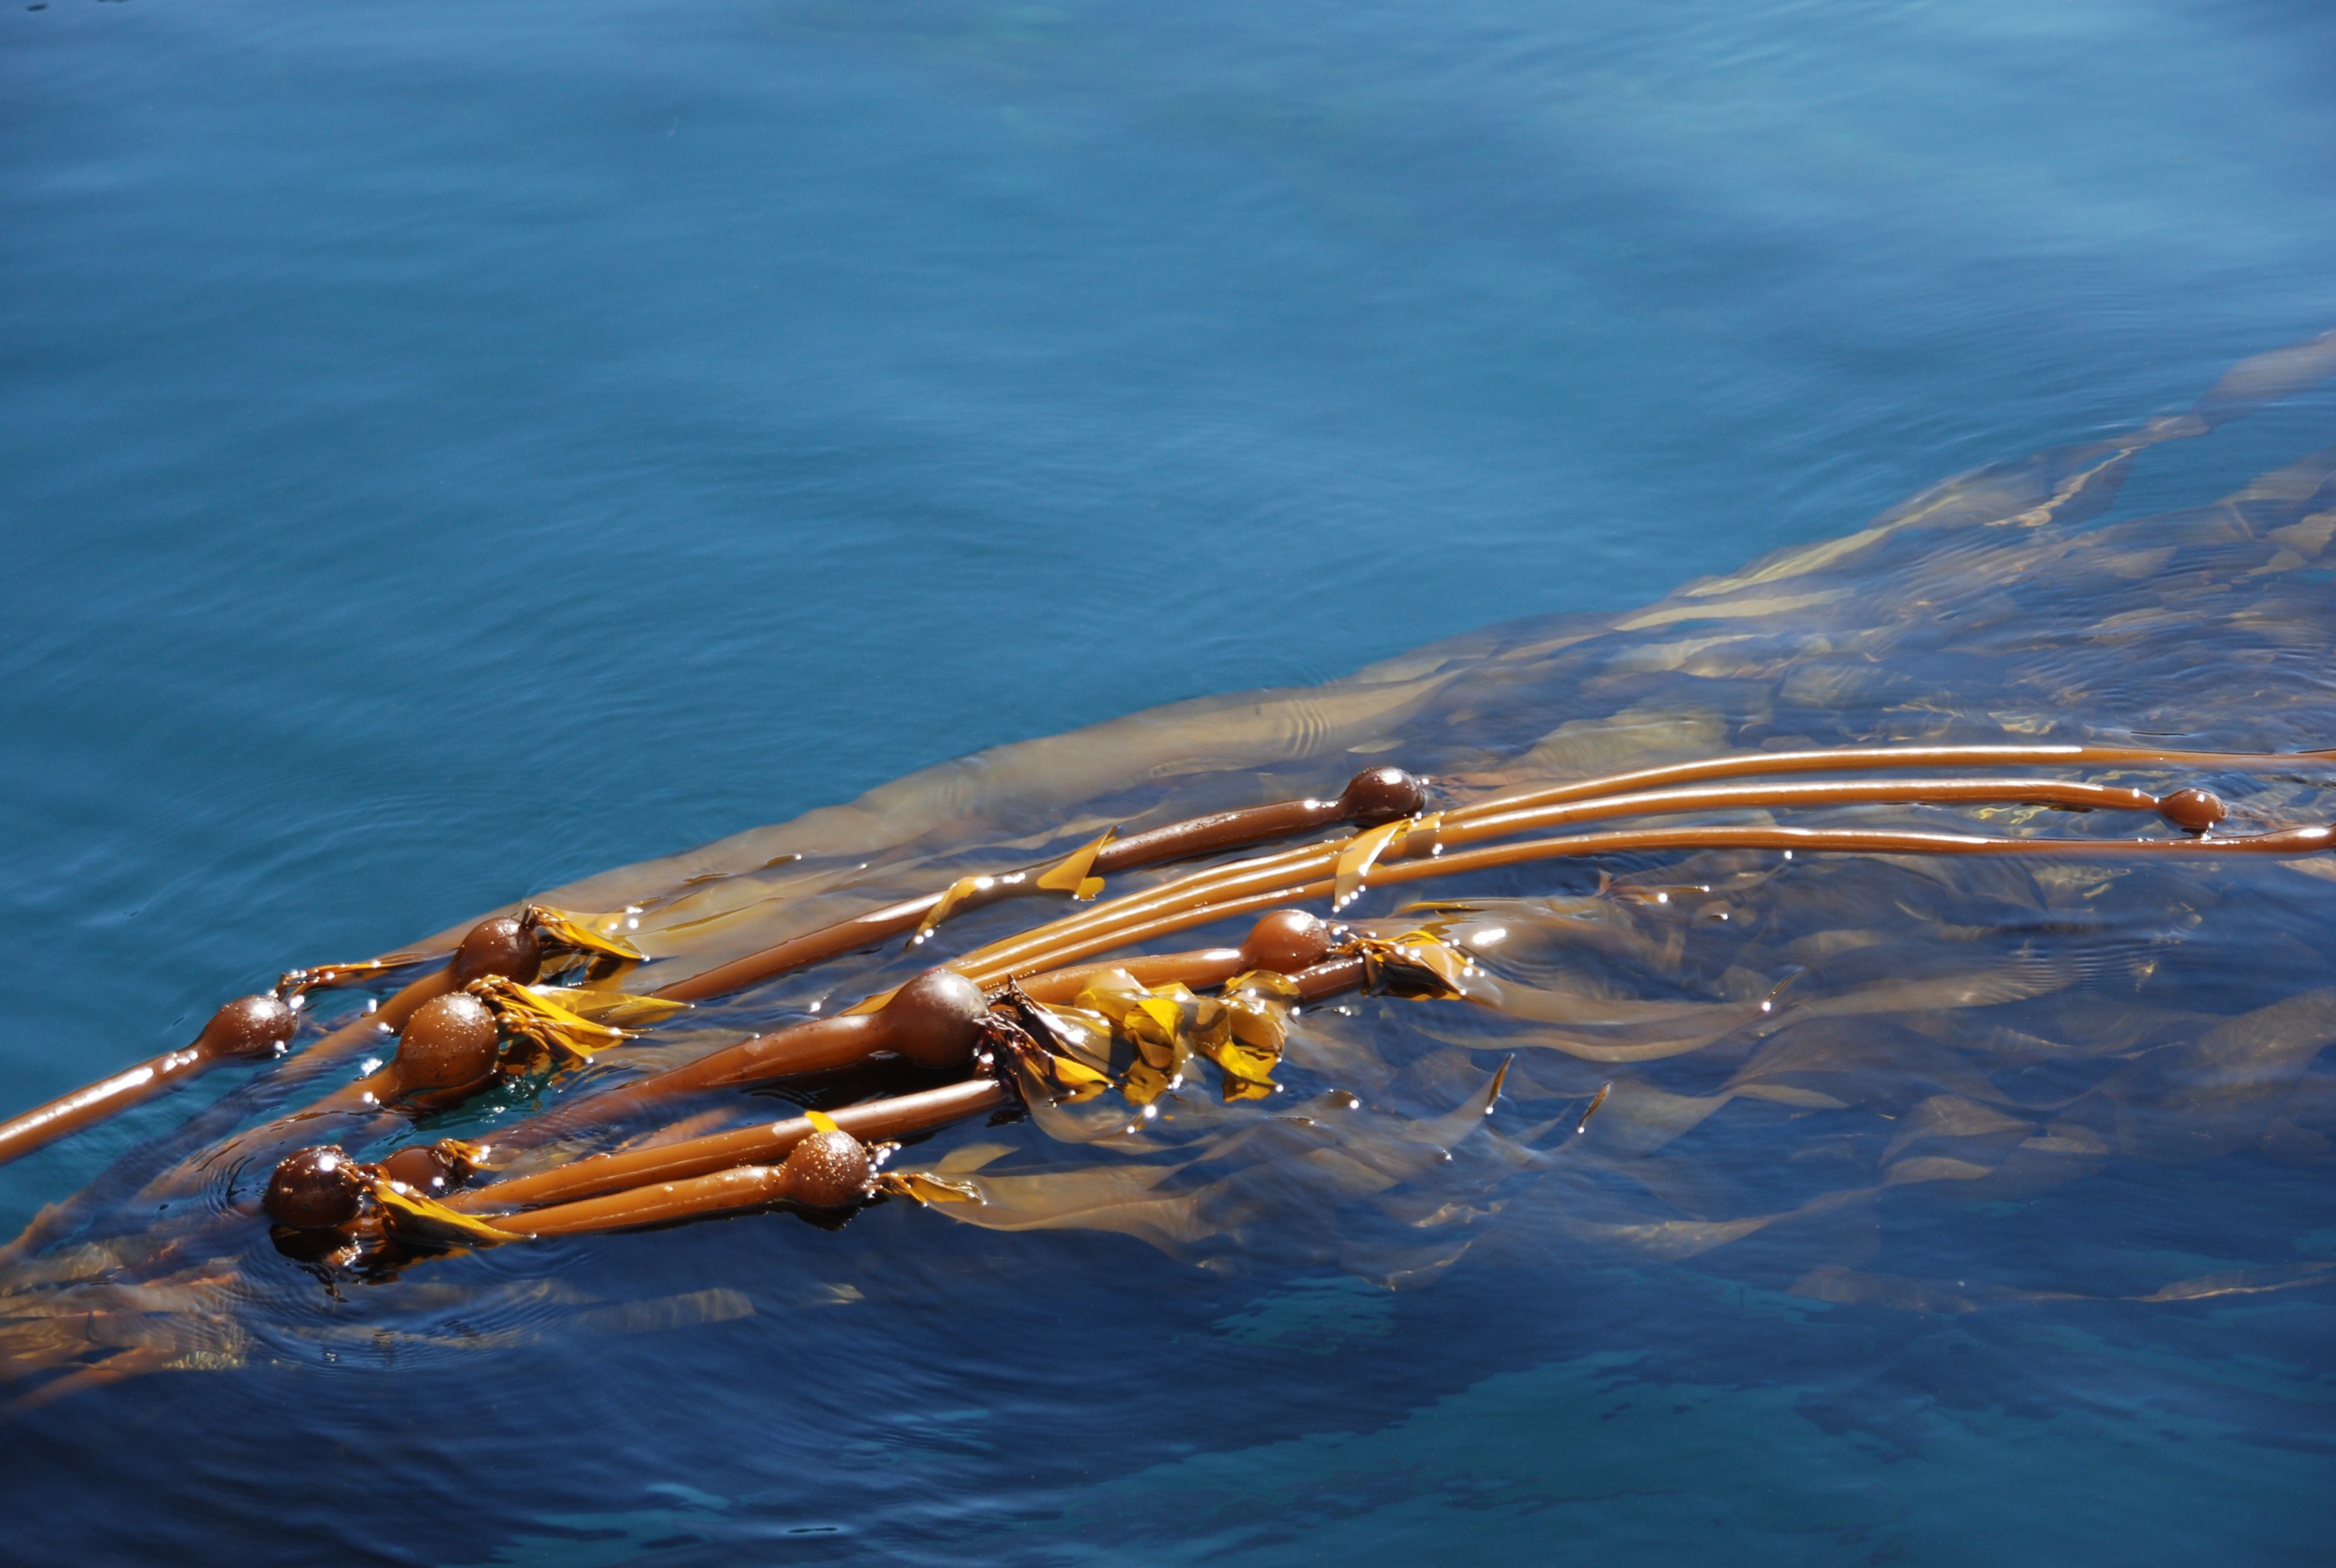
sea, water, plant, boat, wave, food, reflection, vehicle, blue, watercraft, kelp